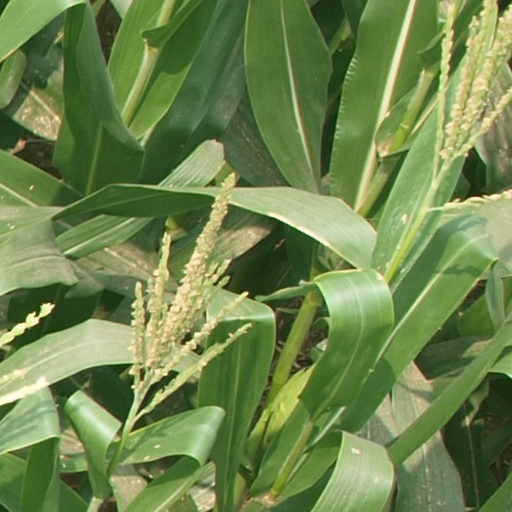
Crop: maize; corn